Military history of Puerto Rico

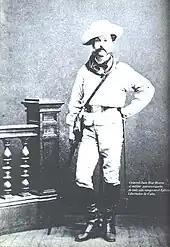
General Juan Ríus Rivera, Commander-in-Chief of the Cuban Liberation Army

The Spanish government had received many complaints from the nations whose ships were attacked by Puerto Rican pirate Captain Roberto Cofresí. Cofresí and his men had attacked eight ships, amongst them an American ship. The Spanish government, which routinely encouraged piracy against other nations, was pressured and felt obliged to pursue and capture the famous pirate. In 1824, Captain John Slout of the U.S. Naval Forces and his schooner engaged Cofresí in a fierce battle. The pirate Cofresí was captured, along with eleven of his crew members, and turned over to the Spanish Government. He was imprisoned in El Castillo del Morro in San Juan. Cofresi was judged by a Spanish Council of War, found guilty, and executed by firing squad on March 29, 1825.